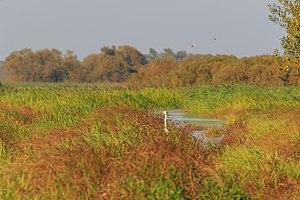
"Le Parc national de l'embouchure de la rivière Warta, est le plus récent des 23 parcs nationaux de Pologne. Il a été créé le 19 juin 2001, dans la région du plus bas détroit de la rivière Warta, jusqu'à son confluent avec l'Oder, qui marque la frontière germano polonaise. Le parc couvre une superficie de 80,38 kilomètres carrés au sein de la Voïvodie de Lubusz. Le nom Ujście Warty signifie ""la bouche de la Warta"" – le mot polonais ujście est également utilisé pour désigner l'extrémité d'une rivière se jetant dans une autre rivière ou dans un lac plutôt que dans la mer.